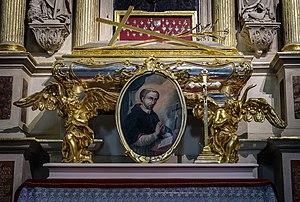
Stanislas Kazimierczyk est un prêtre catholique polonais membre des chanoines réguliers du Latran et reconnu saint par l'Église catholique.